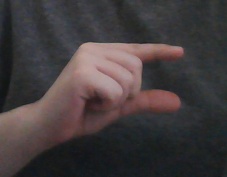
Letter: dal